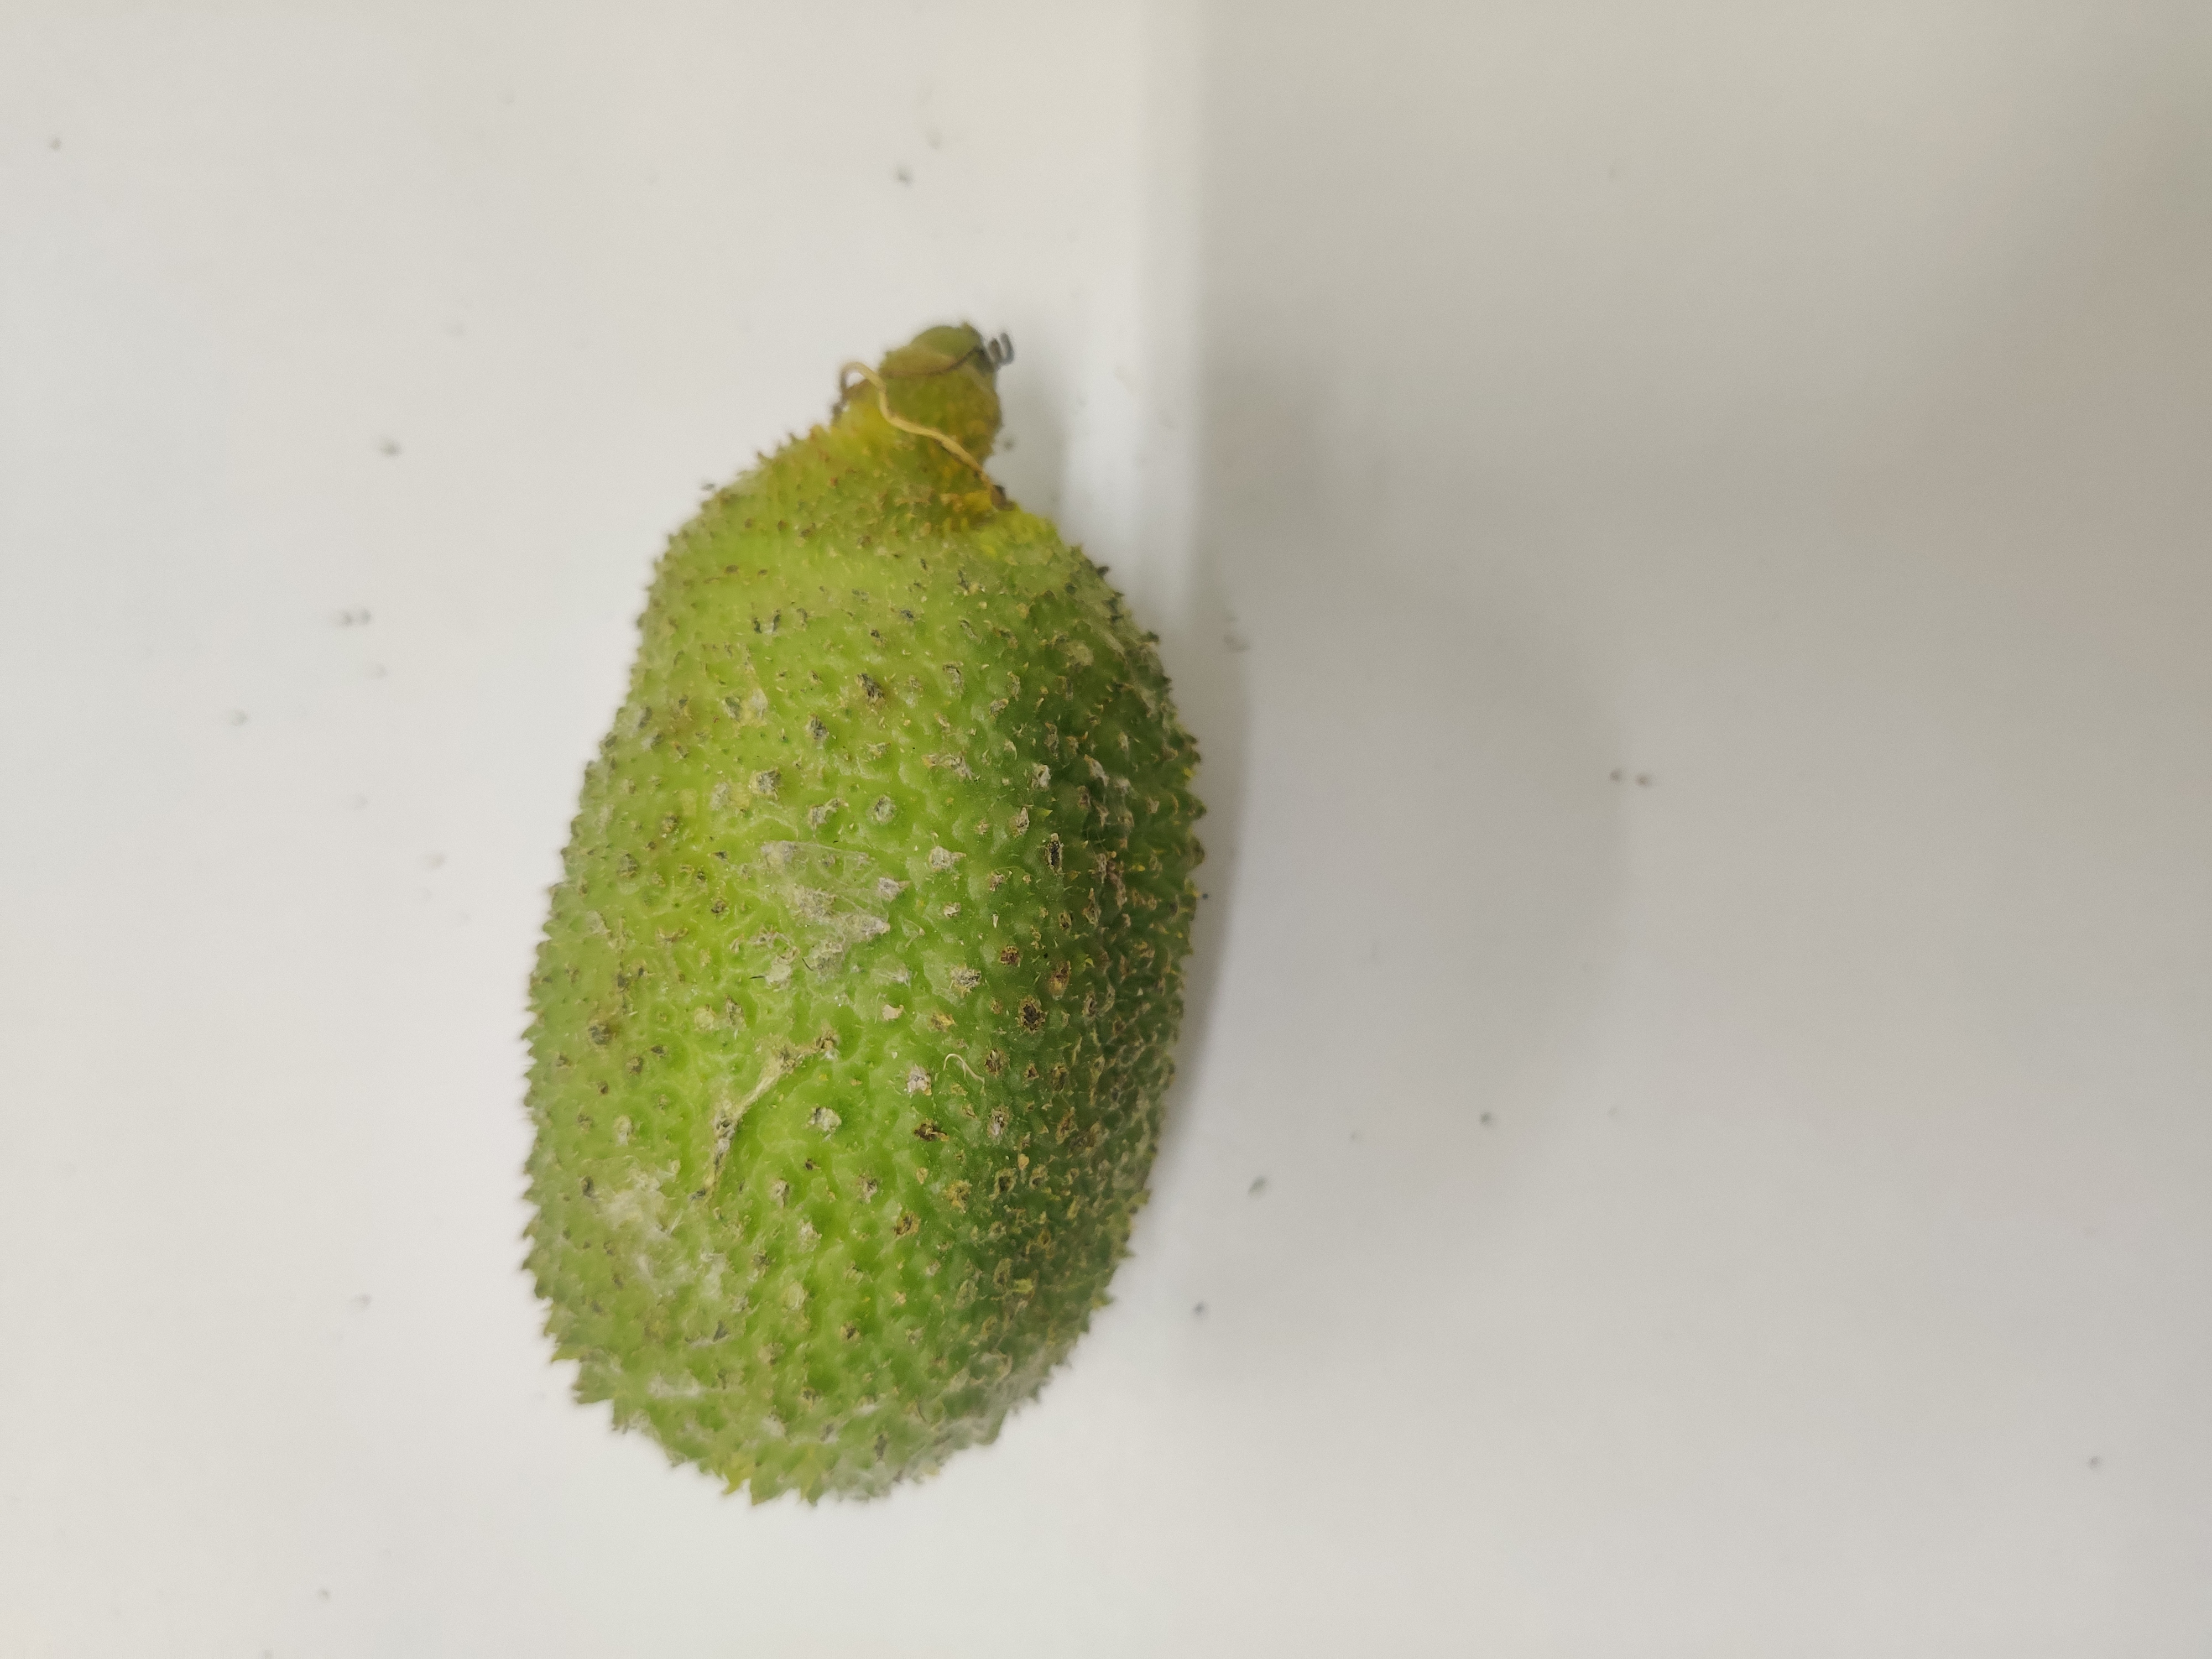
Crop: Spiny Gourd
Condition: Severely Damaged